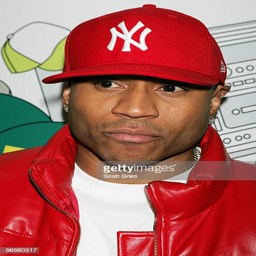
hip hop artist poses for a photo backstage during music video tv program